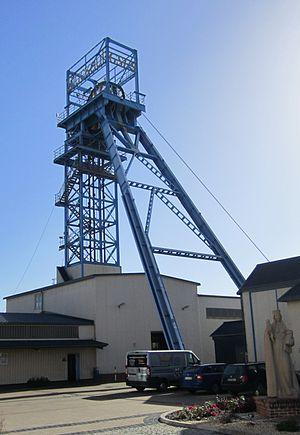
La mine de potasse Glückauf Sondershausen dans l’arrondissement de Kyffhäuser en Thuringe est la plus ancienne mine de potasse au monde dans laquelle on puisse encore circuler, et est considérée comme la onzième mine de potasse allemande. Elle est actuellement utilisée comme mine ouverte aux visites, et comme mine d’exploitation du sel gemme. Le gisement couvre une superficie de plus de 23 km². La construction et le forage du premier puits débutent en 1893, le premier gisement de carnallite / filon de potasse Staßfurt est découvert en mai 1892 par l'entrepreneur Heinrich Brügmann, originaire de Brünninghausen, près de Dortmund. Déjà en décembre 1891, il a découvert un gros gisement de sel gemme lors d'un forage de reconnaissance. Le site de Sondershausen devient le Kombinat Kali. Pendant 96 ans, jusqu'en 1991, on y exploite le sel de potasse. Au moment de la fermeture, près de 3 000 personnes travaillent sur le site de Sondershausen. En 1995, la Glückauf Sondershausen Entwicklungs- und Sicherungsgesellschaft mbH est fondée, qui se charge du remblaiement, et emploie environ 230 personnes en 2011.